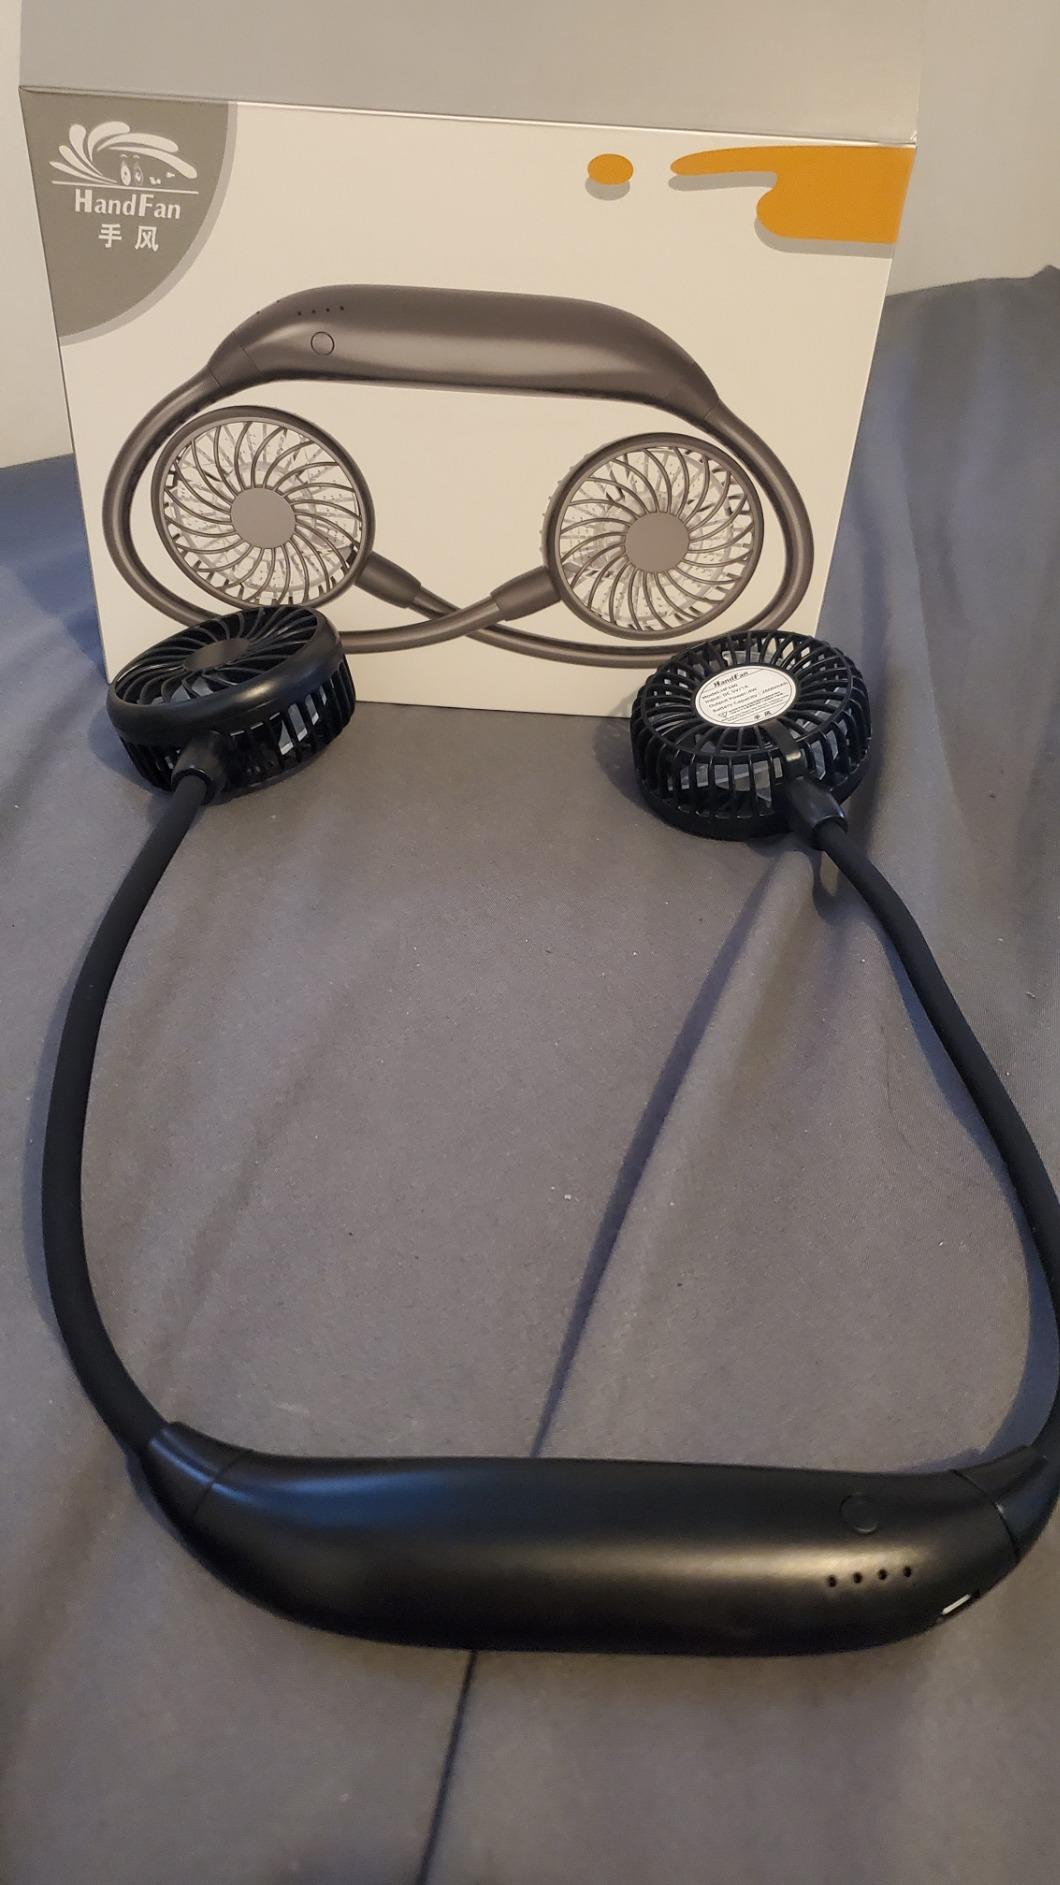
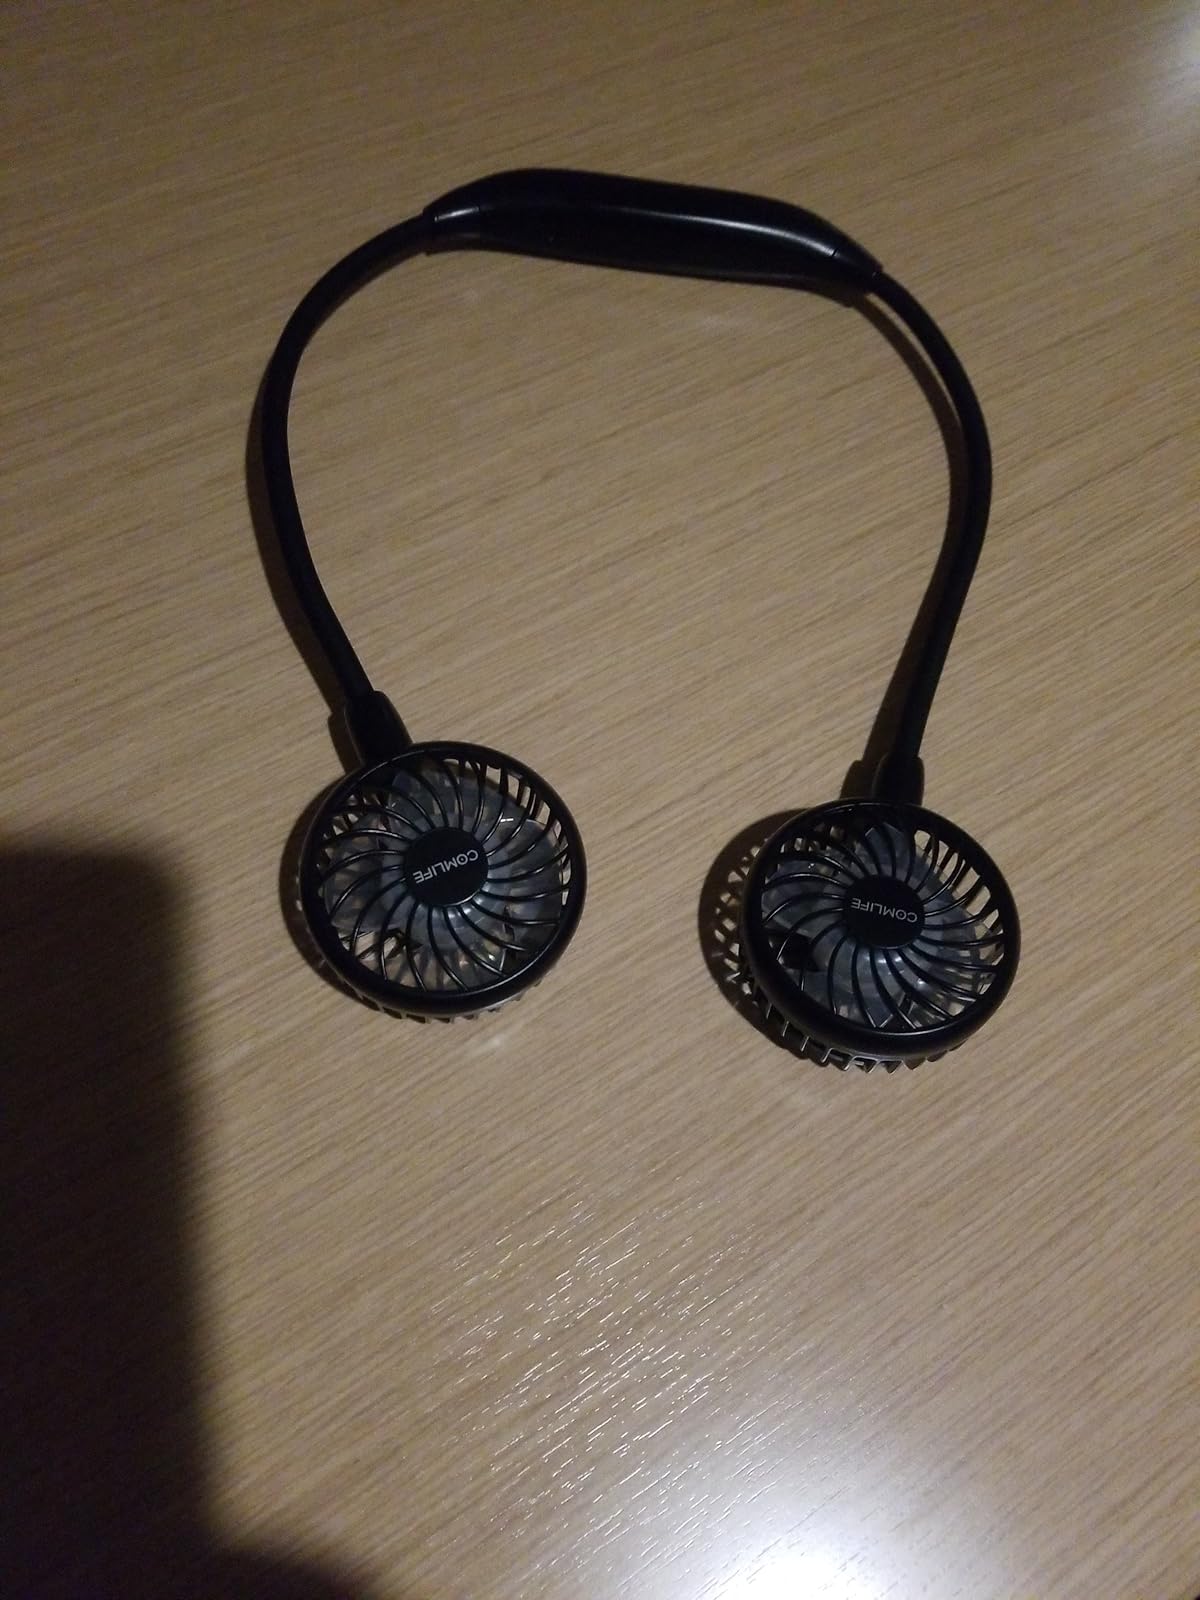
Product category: fan
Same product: yes